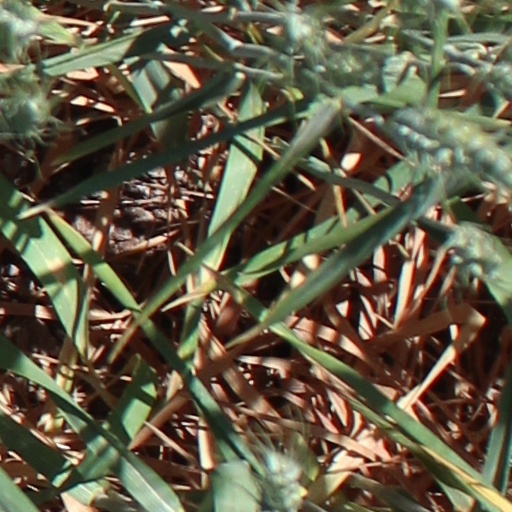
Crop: wheat